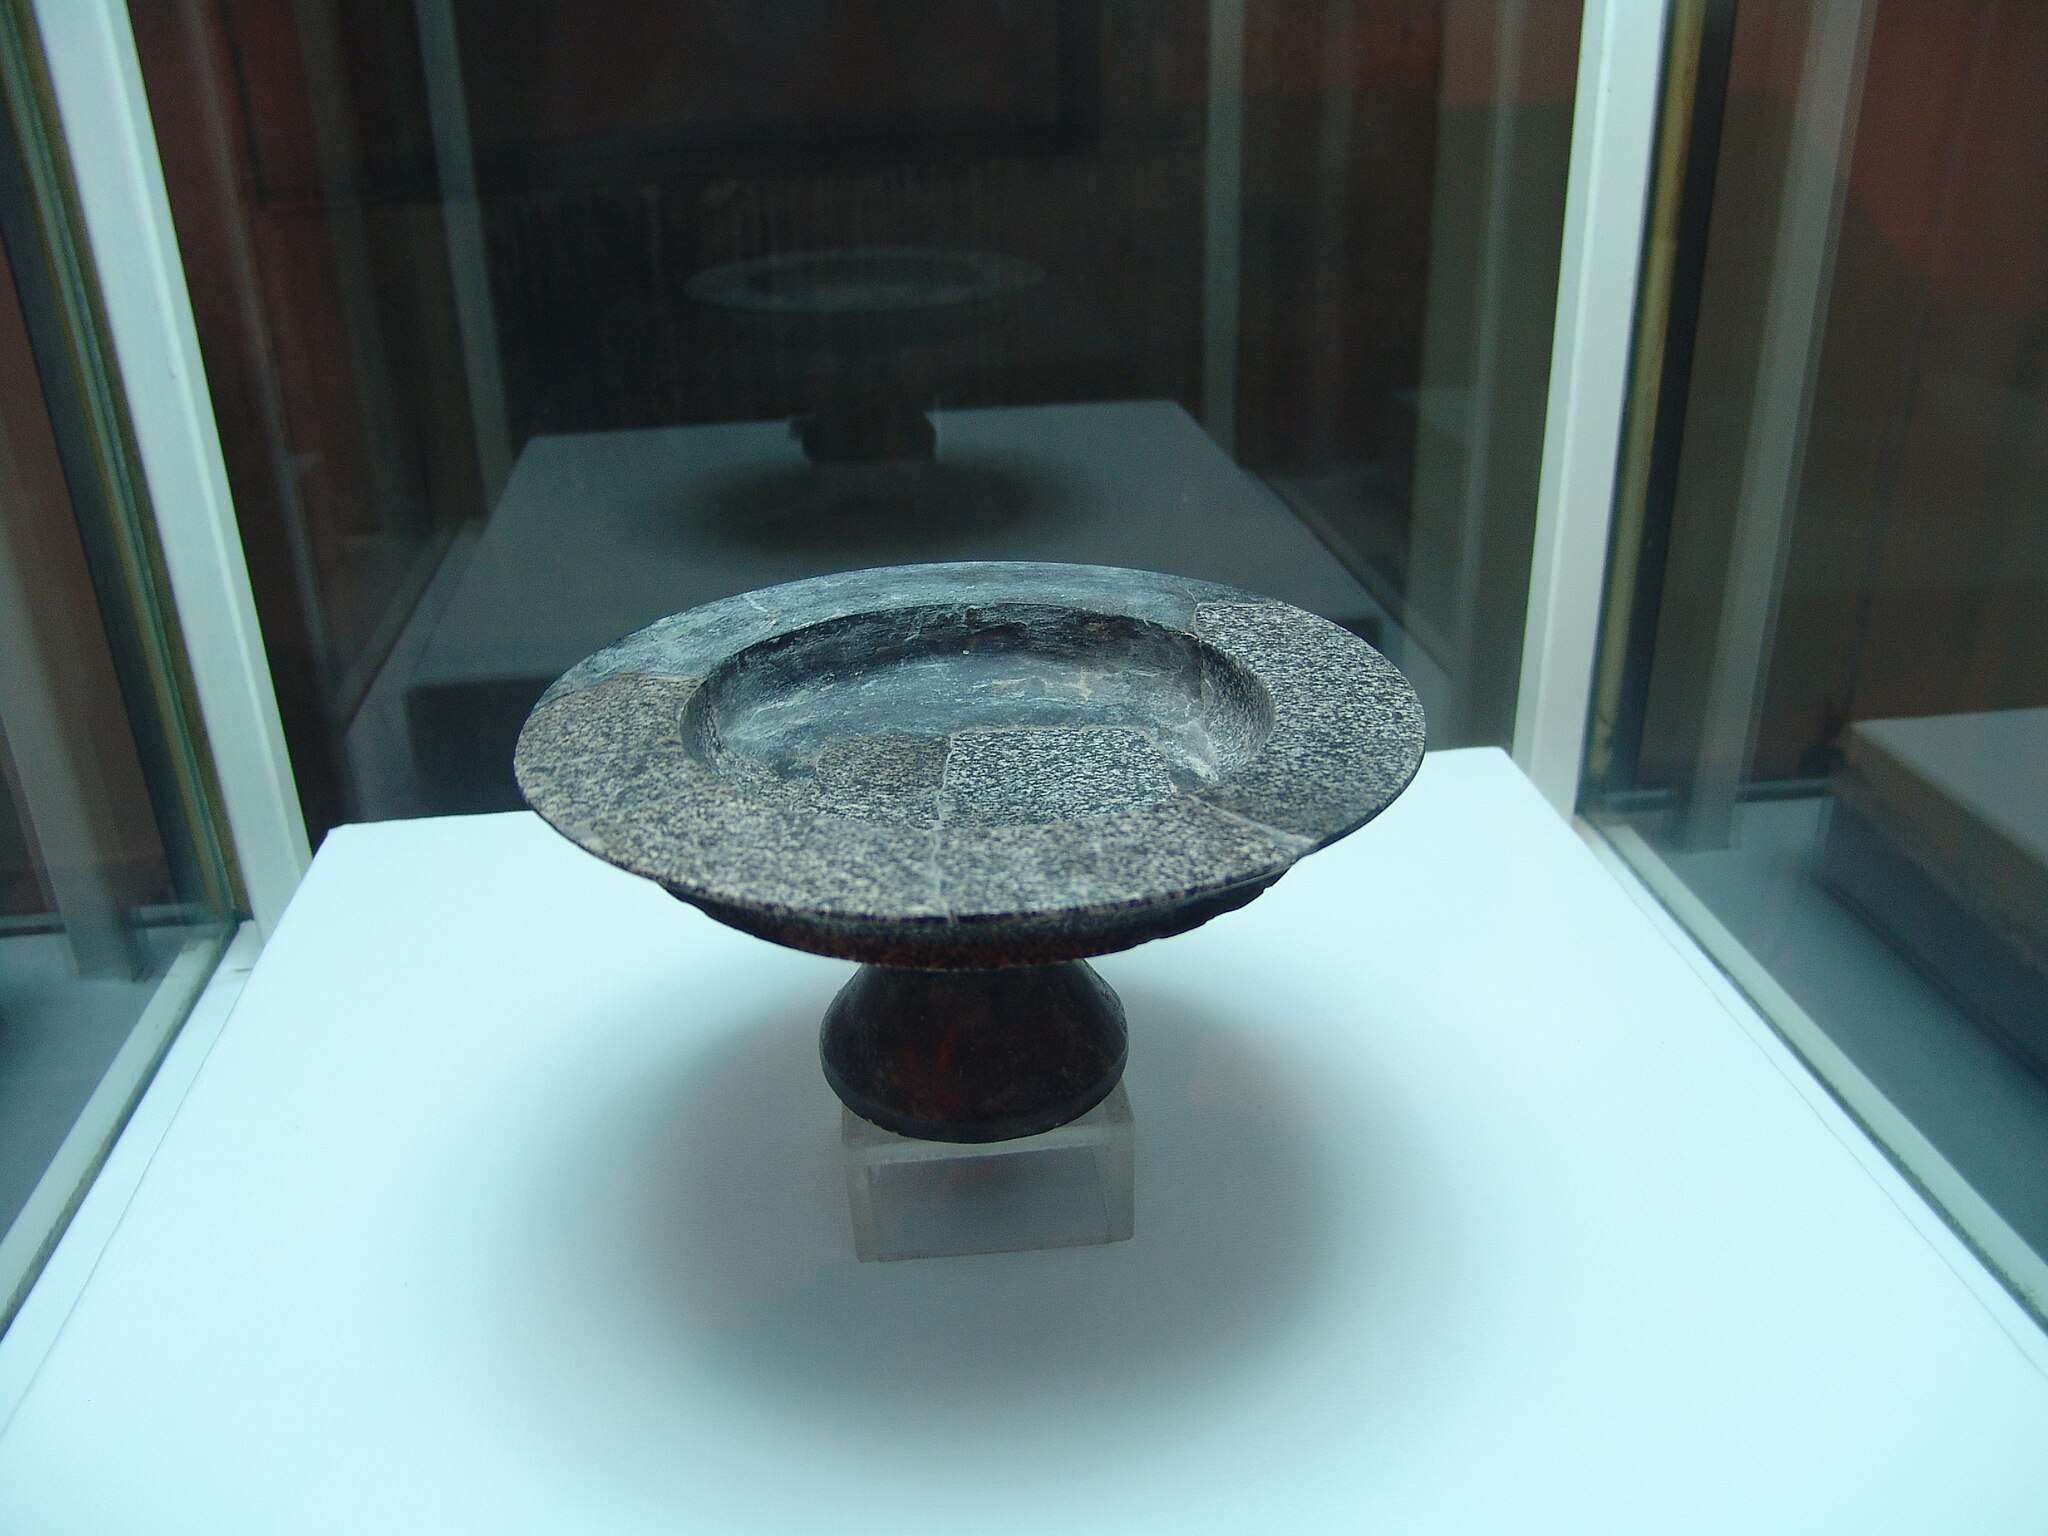
Title: Museum of Persepolis Darafsh (4)
Description: موزه هخامنشی در تخت جمشید
Date: 2008-03-20 11:59:33
Categories: GFDL, Taken with Sony DSC-F828, Museum of Persepolis, License migration redundant, Self-published work, Files with coordinates missing SDC location of creation, Photos by Darafsh Kaviyani